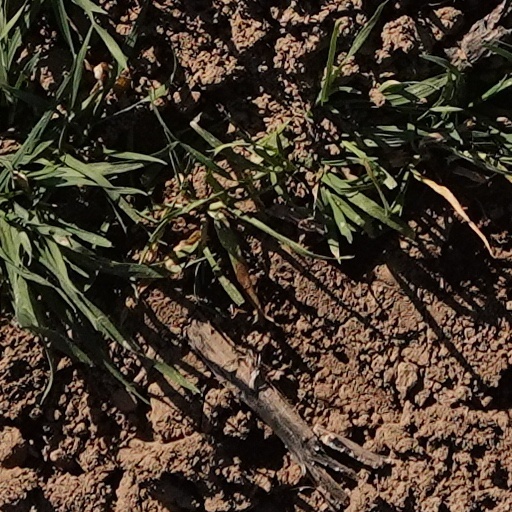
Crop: wheat